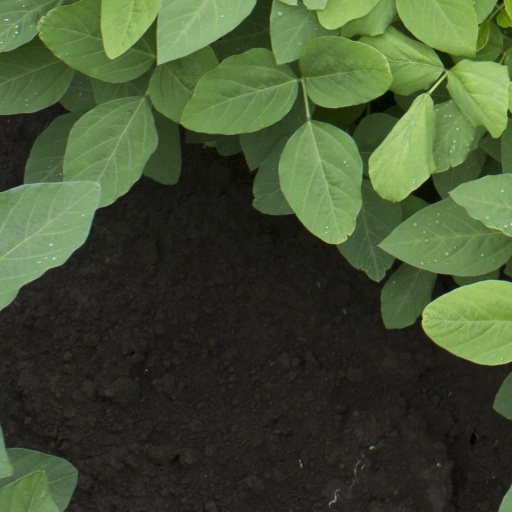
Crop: soybean